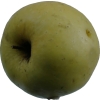
Label: Apple 13